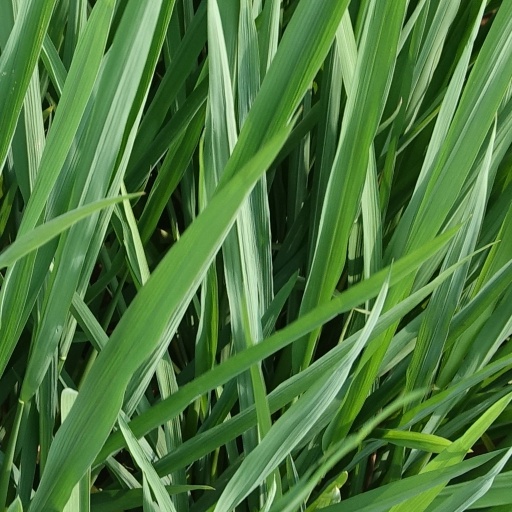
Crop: rice